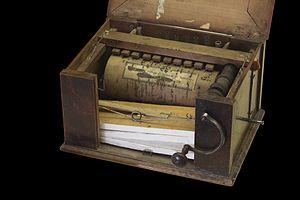
Serinette fabriquée par Bennard à Mirecourt, France, en 1757.Exposée au Musée historique de Lausanne
Une serinette est un instrument de musique mécanique primitif assimilable à un orgue destiné à apprendre des mélodies courtes à des oiseaux siffleurs, comme la merline ou la perroquette. Elle est à l'origine du verbe « seriner ».